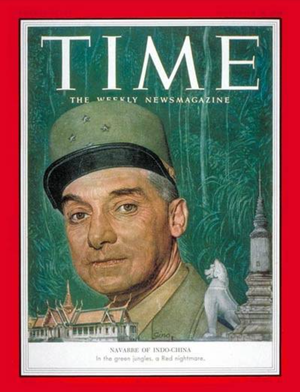
Henri Eugène Navarre est un militaire français. Il combat pendant la Première et la Seconde Guerre mondiale et commande le corps expéditionnaire français en Extrême-Orient pendant la guerre d'Indochine.